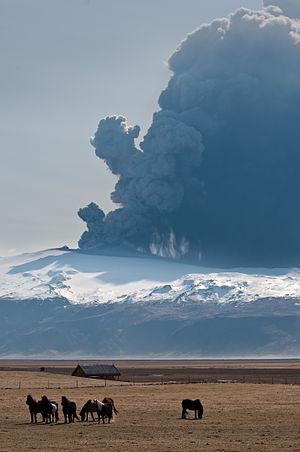
L'éruption de l'Eyjafjöll en 2010 est une éruption volcanique qui débute le 20 mars 2010 sur l'Eyjafjöll, un volcan du Sud de l'Islande, et prend fin le 27 octobre 2010. Sa première phase éruptive se déroule au Fimmvörðuháls, un col libre de glace entre les calottes glaciaires d'Eyjafjallajökull et de Mýrdalsjökull, et se manifeste par des fontaines et des coulées de lave qui se tarissent le 12 avril. Le 14 avril, la lave refait son apparition dans la caldeira du volcan recouverte par l'Eyjafjallajökull. Elle provoque une importante fonte de la glace ce qui entraîne des jökulhlaups, des inondations glaciaires brutales et destructrices, ainsi que la formation d'un important panache volcanique composé de vapeur d'eau, de gaz volcaniques et de cendres. Ces dernières, poussées par les vents dominants qui les rabattent sur l'Europe continentale, entraînent d'importantes perturbations dans le transport aérien dans le monde avec la fermeture de plusieurs espaces aériens et de nombreuses annulations de vols jusqu'au 20 avril. À partir de cette date, l'activité éruptive est moins explosive mais se maintient à un niveau soutenu avec notamment la formation d'une nouvelle coulée de lave.